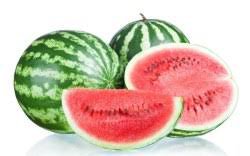
Label: Watermelon